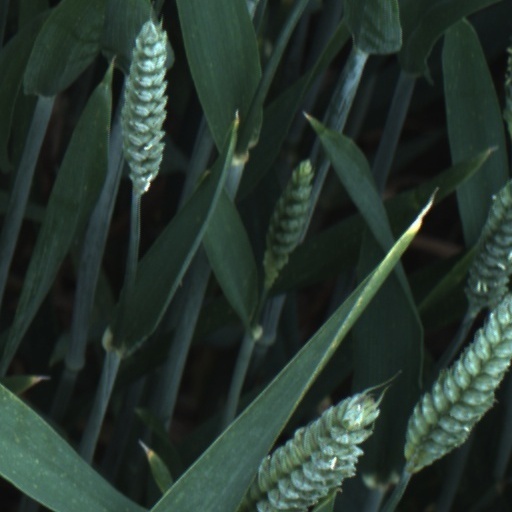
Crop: wheat